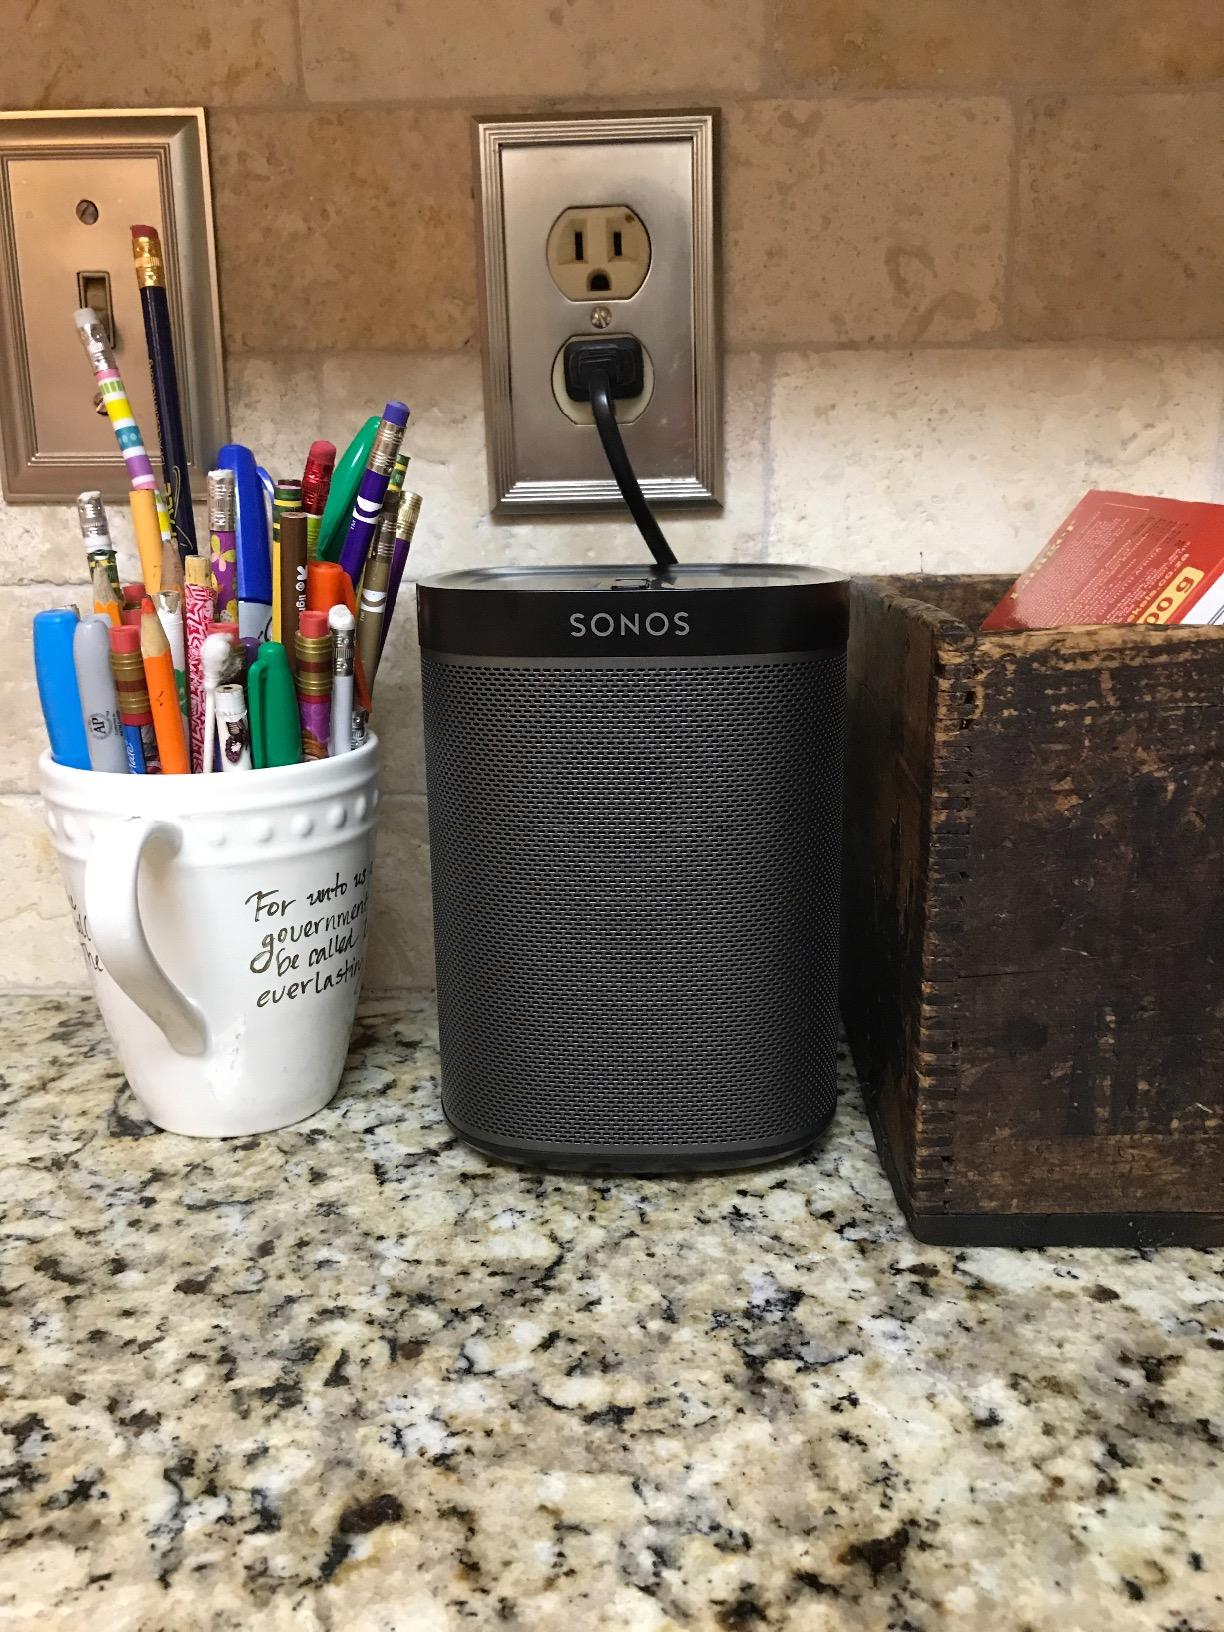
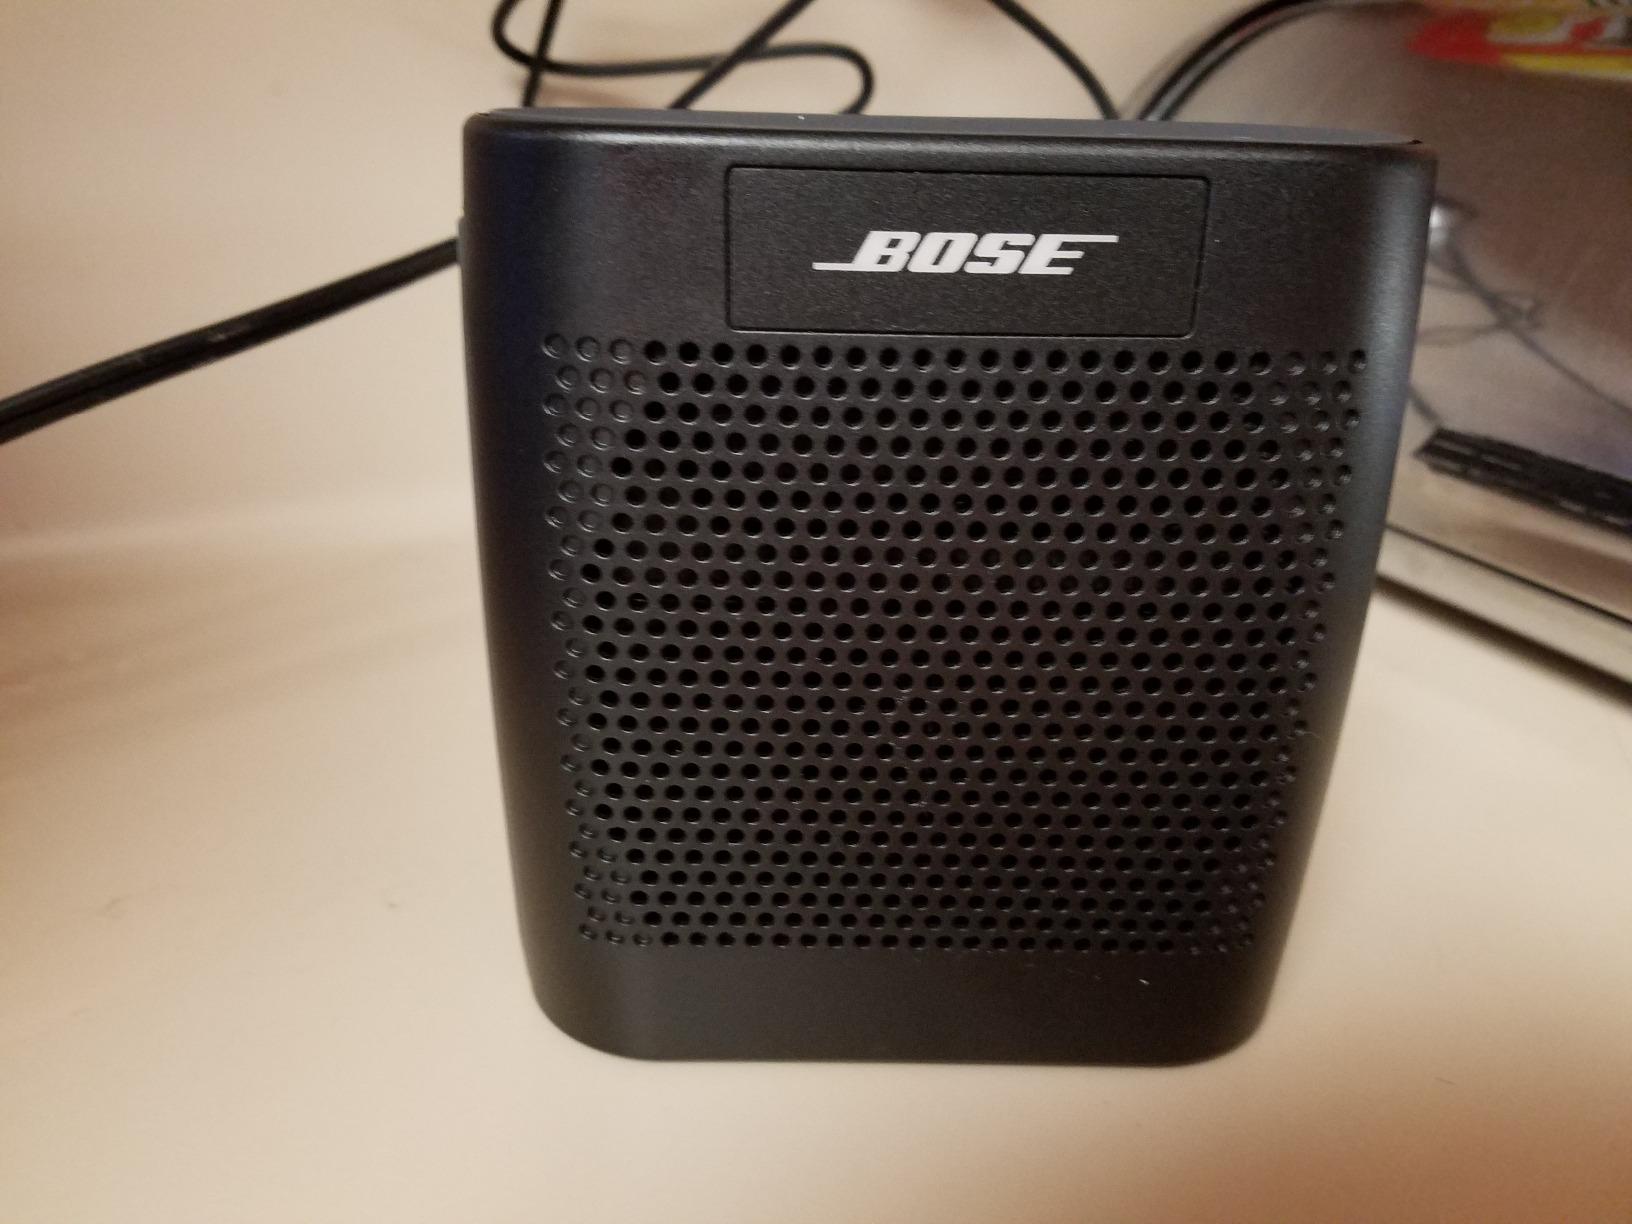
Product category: speaker
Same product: no